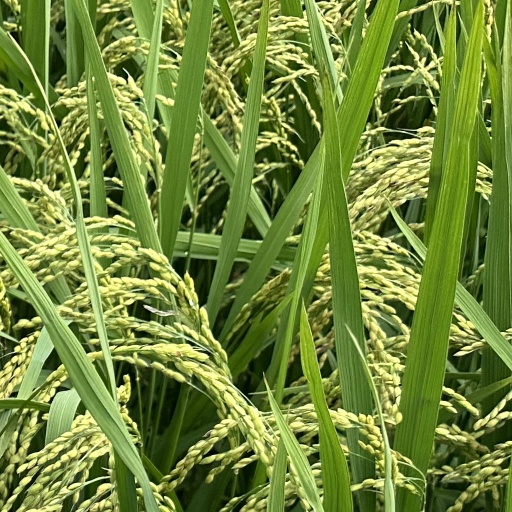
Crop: rice